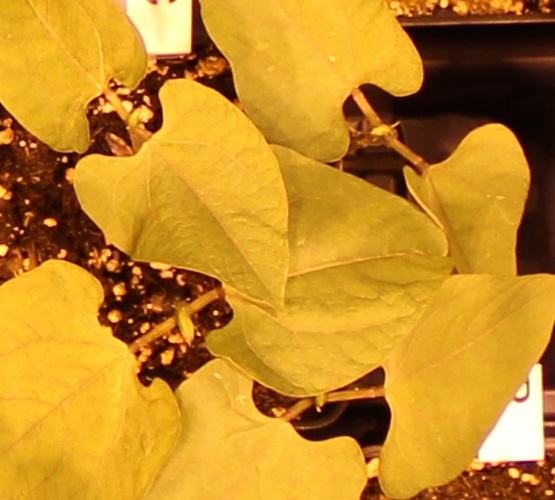
Label: Blackbean